Giuseppe Capotondi

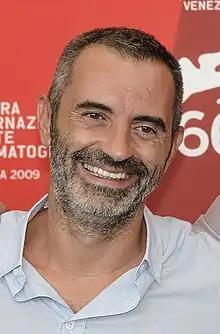

Giuseppe Capotondi (born 1 January 1968) is an Italian director of feature films, music videos and commercials signed to Oil Factory in the United States and Factory Films in the United Kingdom. Before signing with Factory Films, he worked with Battlecruiser and Soixan7e Quin5e.